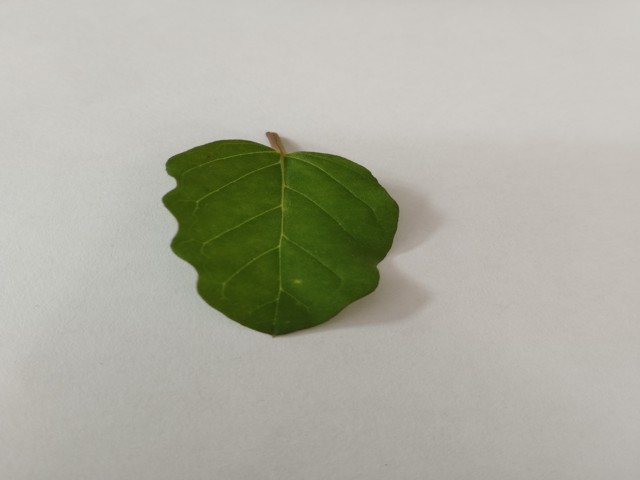
Plant: punarnava